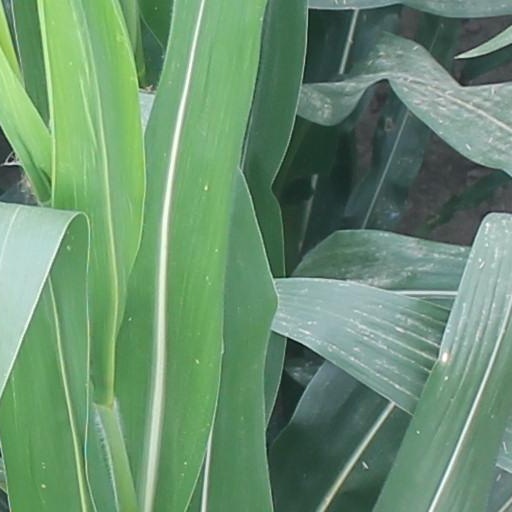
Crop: maize; corn